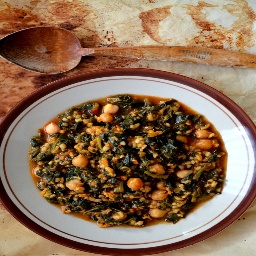
Label: Spinach_with_Rice